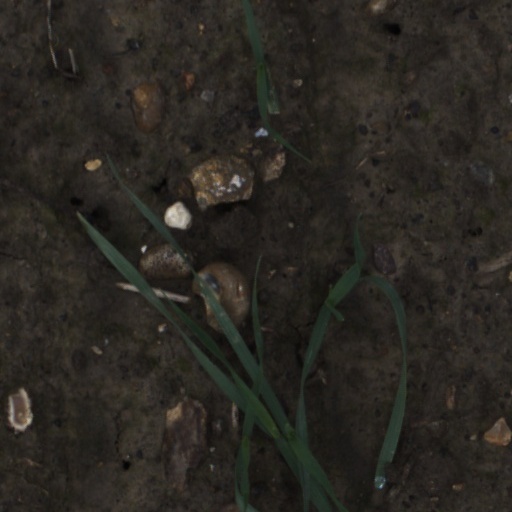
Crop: wheat